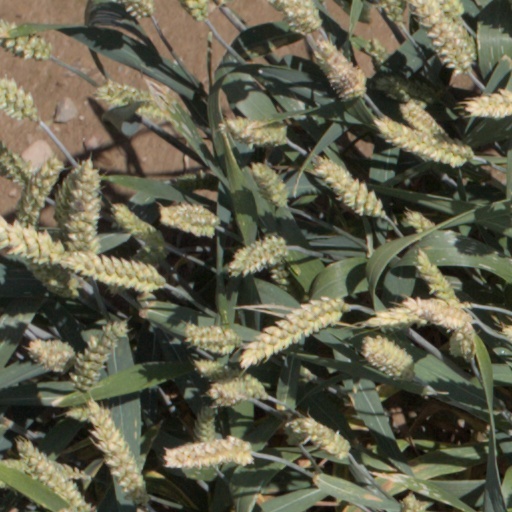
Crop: wheat